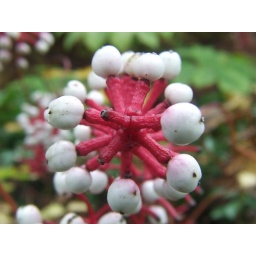
Amazing white fruits in the border. The red stems are really shiney.